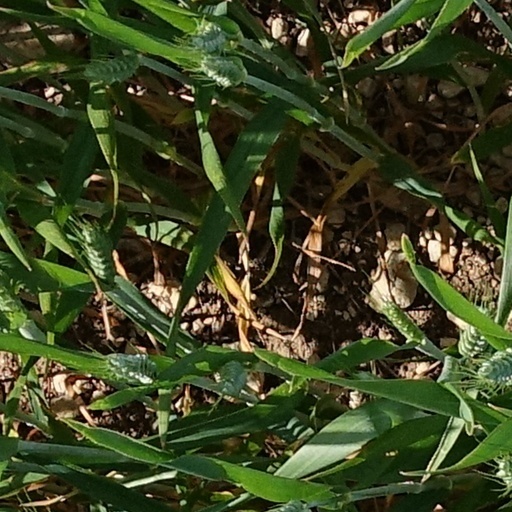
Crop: wheat